11 October 1941 Memorial Museum

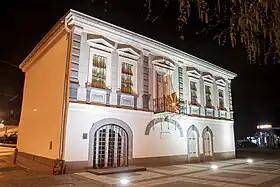
The 11 October 1941 Memorial Museum

The 11 October 1941 Memorial Museum is a museum in Prilep, North Macedonia, which commemorates the Day of the Macedonian Uprising. It is housed in the building upon which the Macedonian Partisans, of the Prilep detachment, made their first attack as part of World War II in Yugoslav Macedonia, also known as the National Liberation War of Macedonia. The building was in use at this time as a Bulgarian police station.